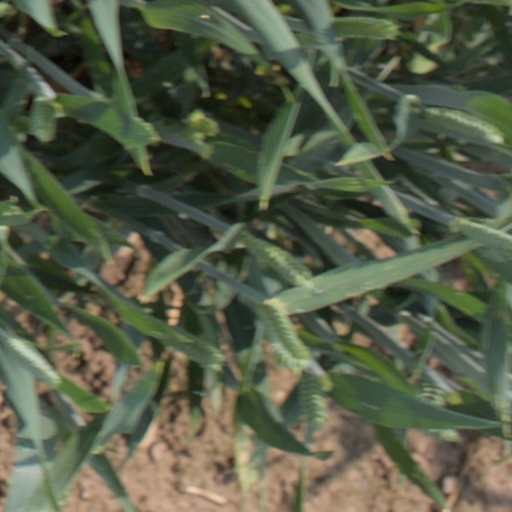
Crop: wheat